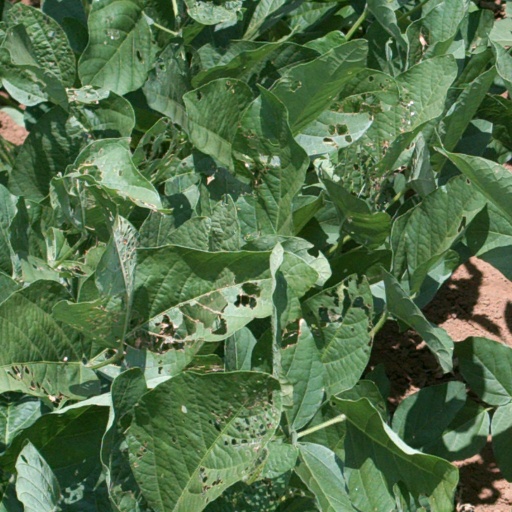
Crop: soybean